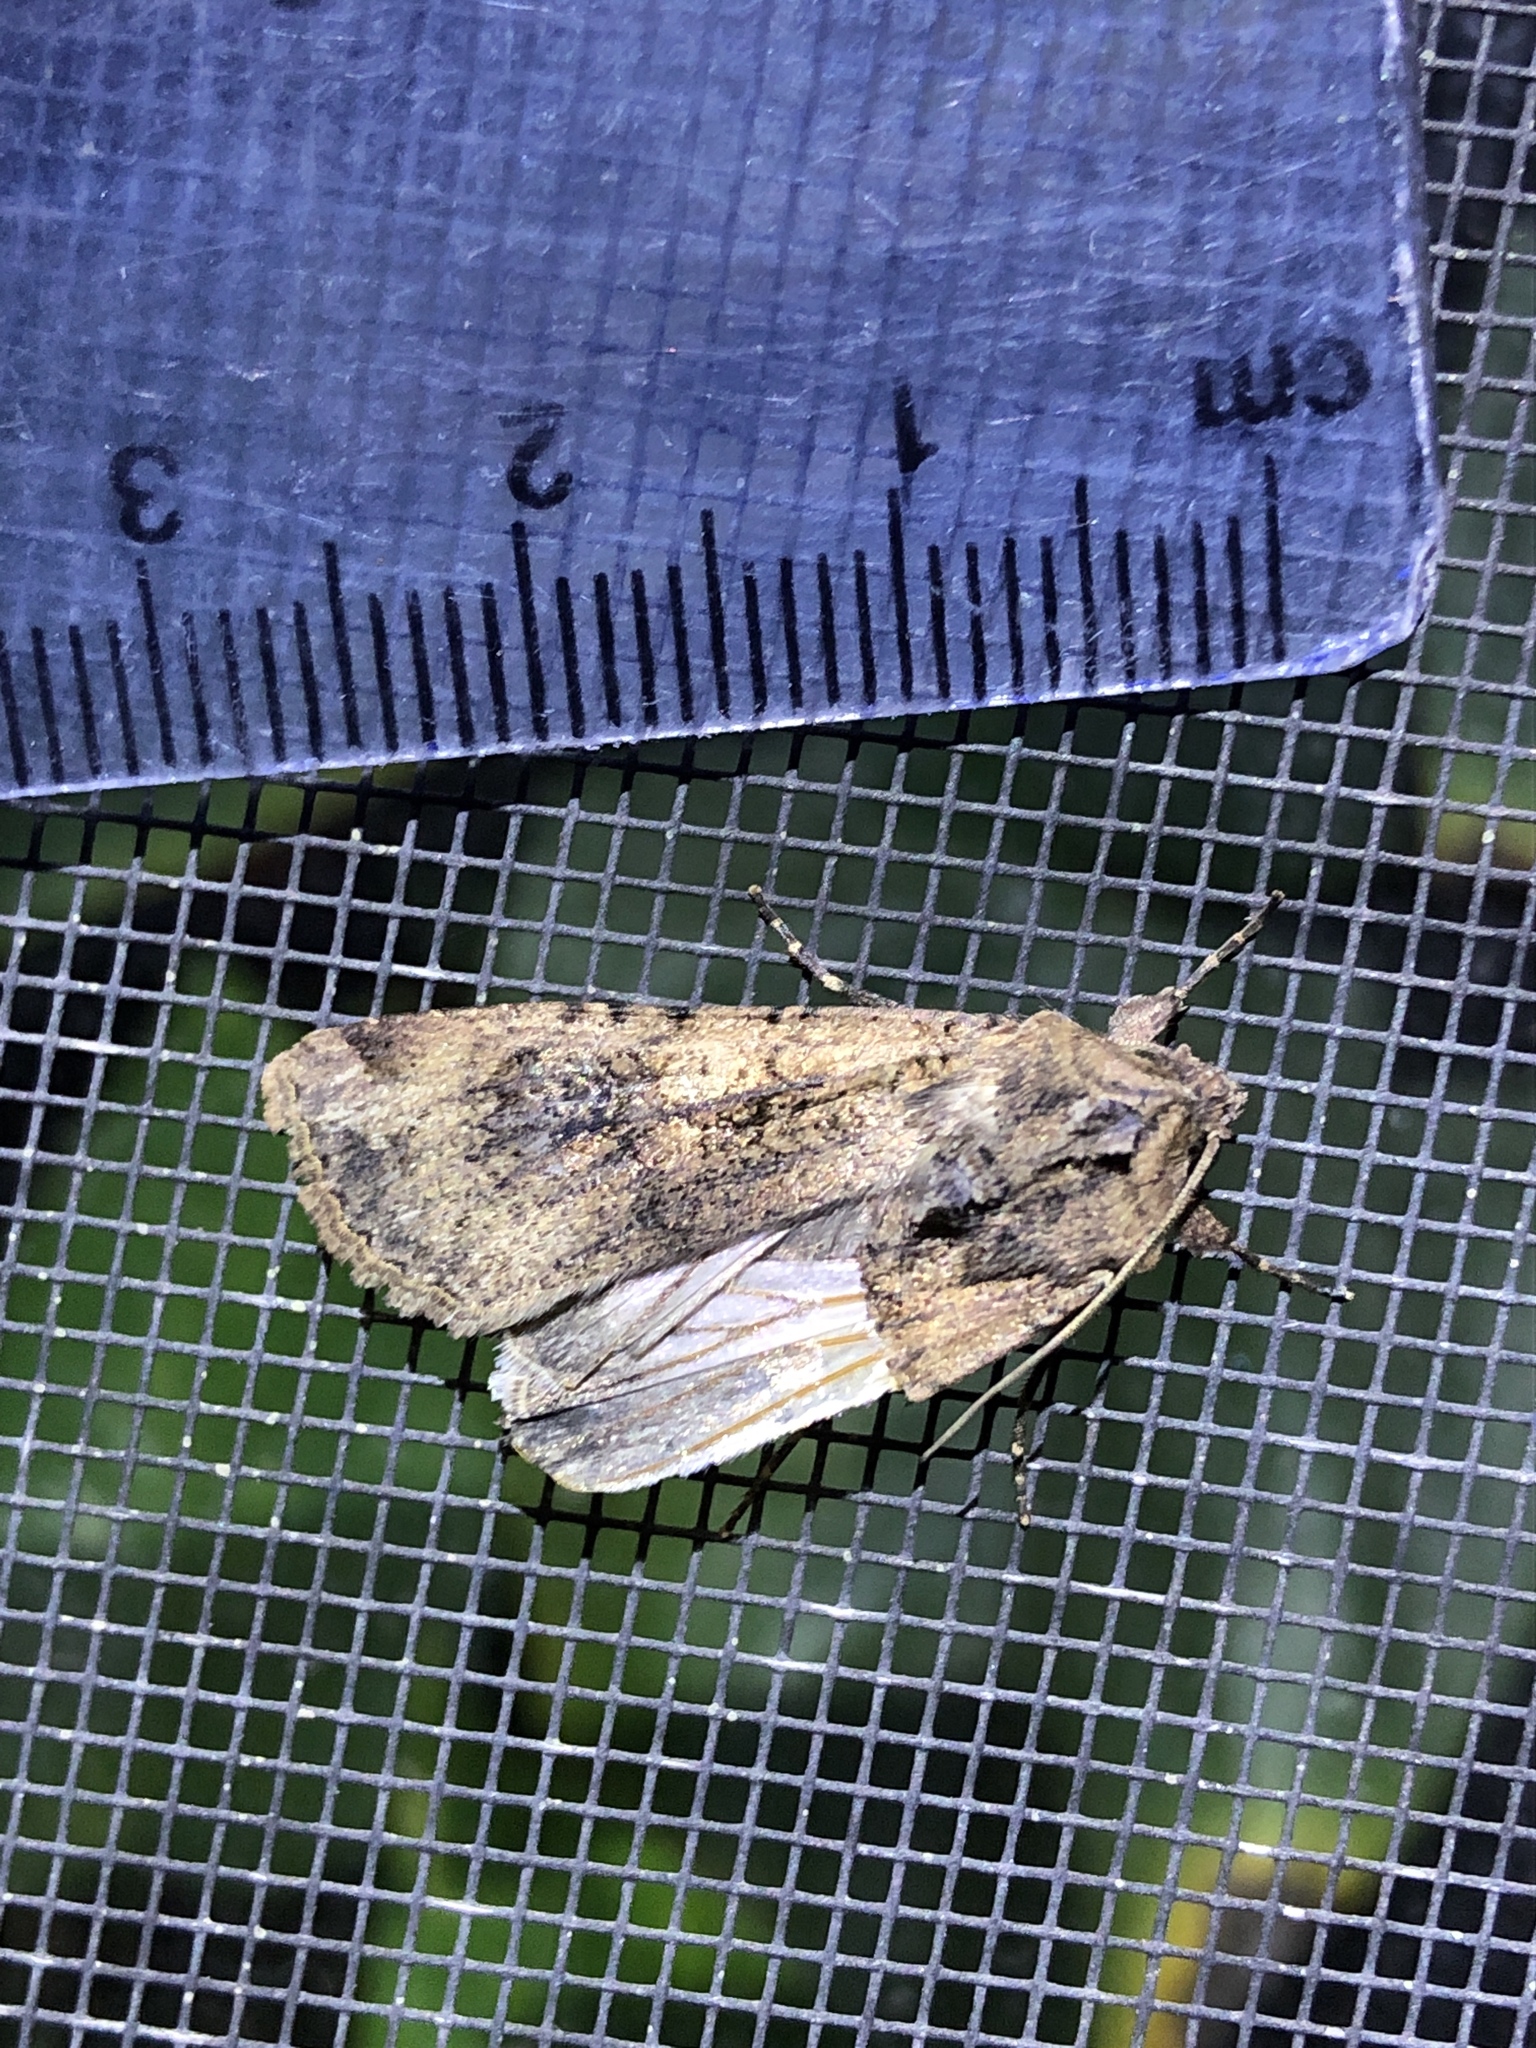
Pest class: cutworms